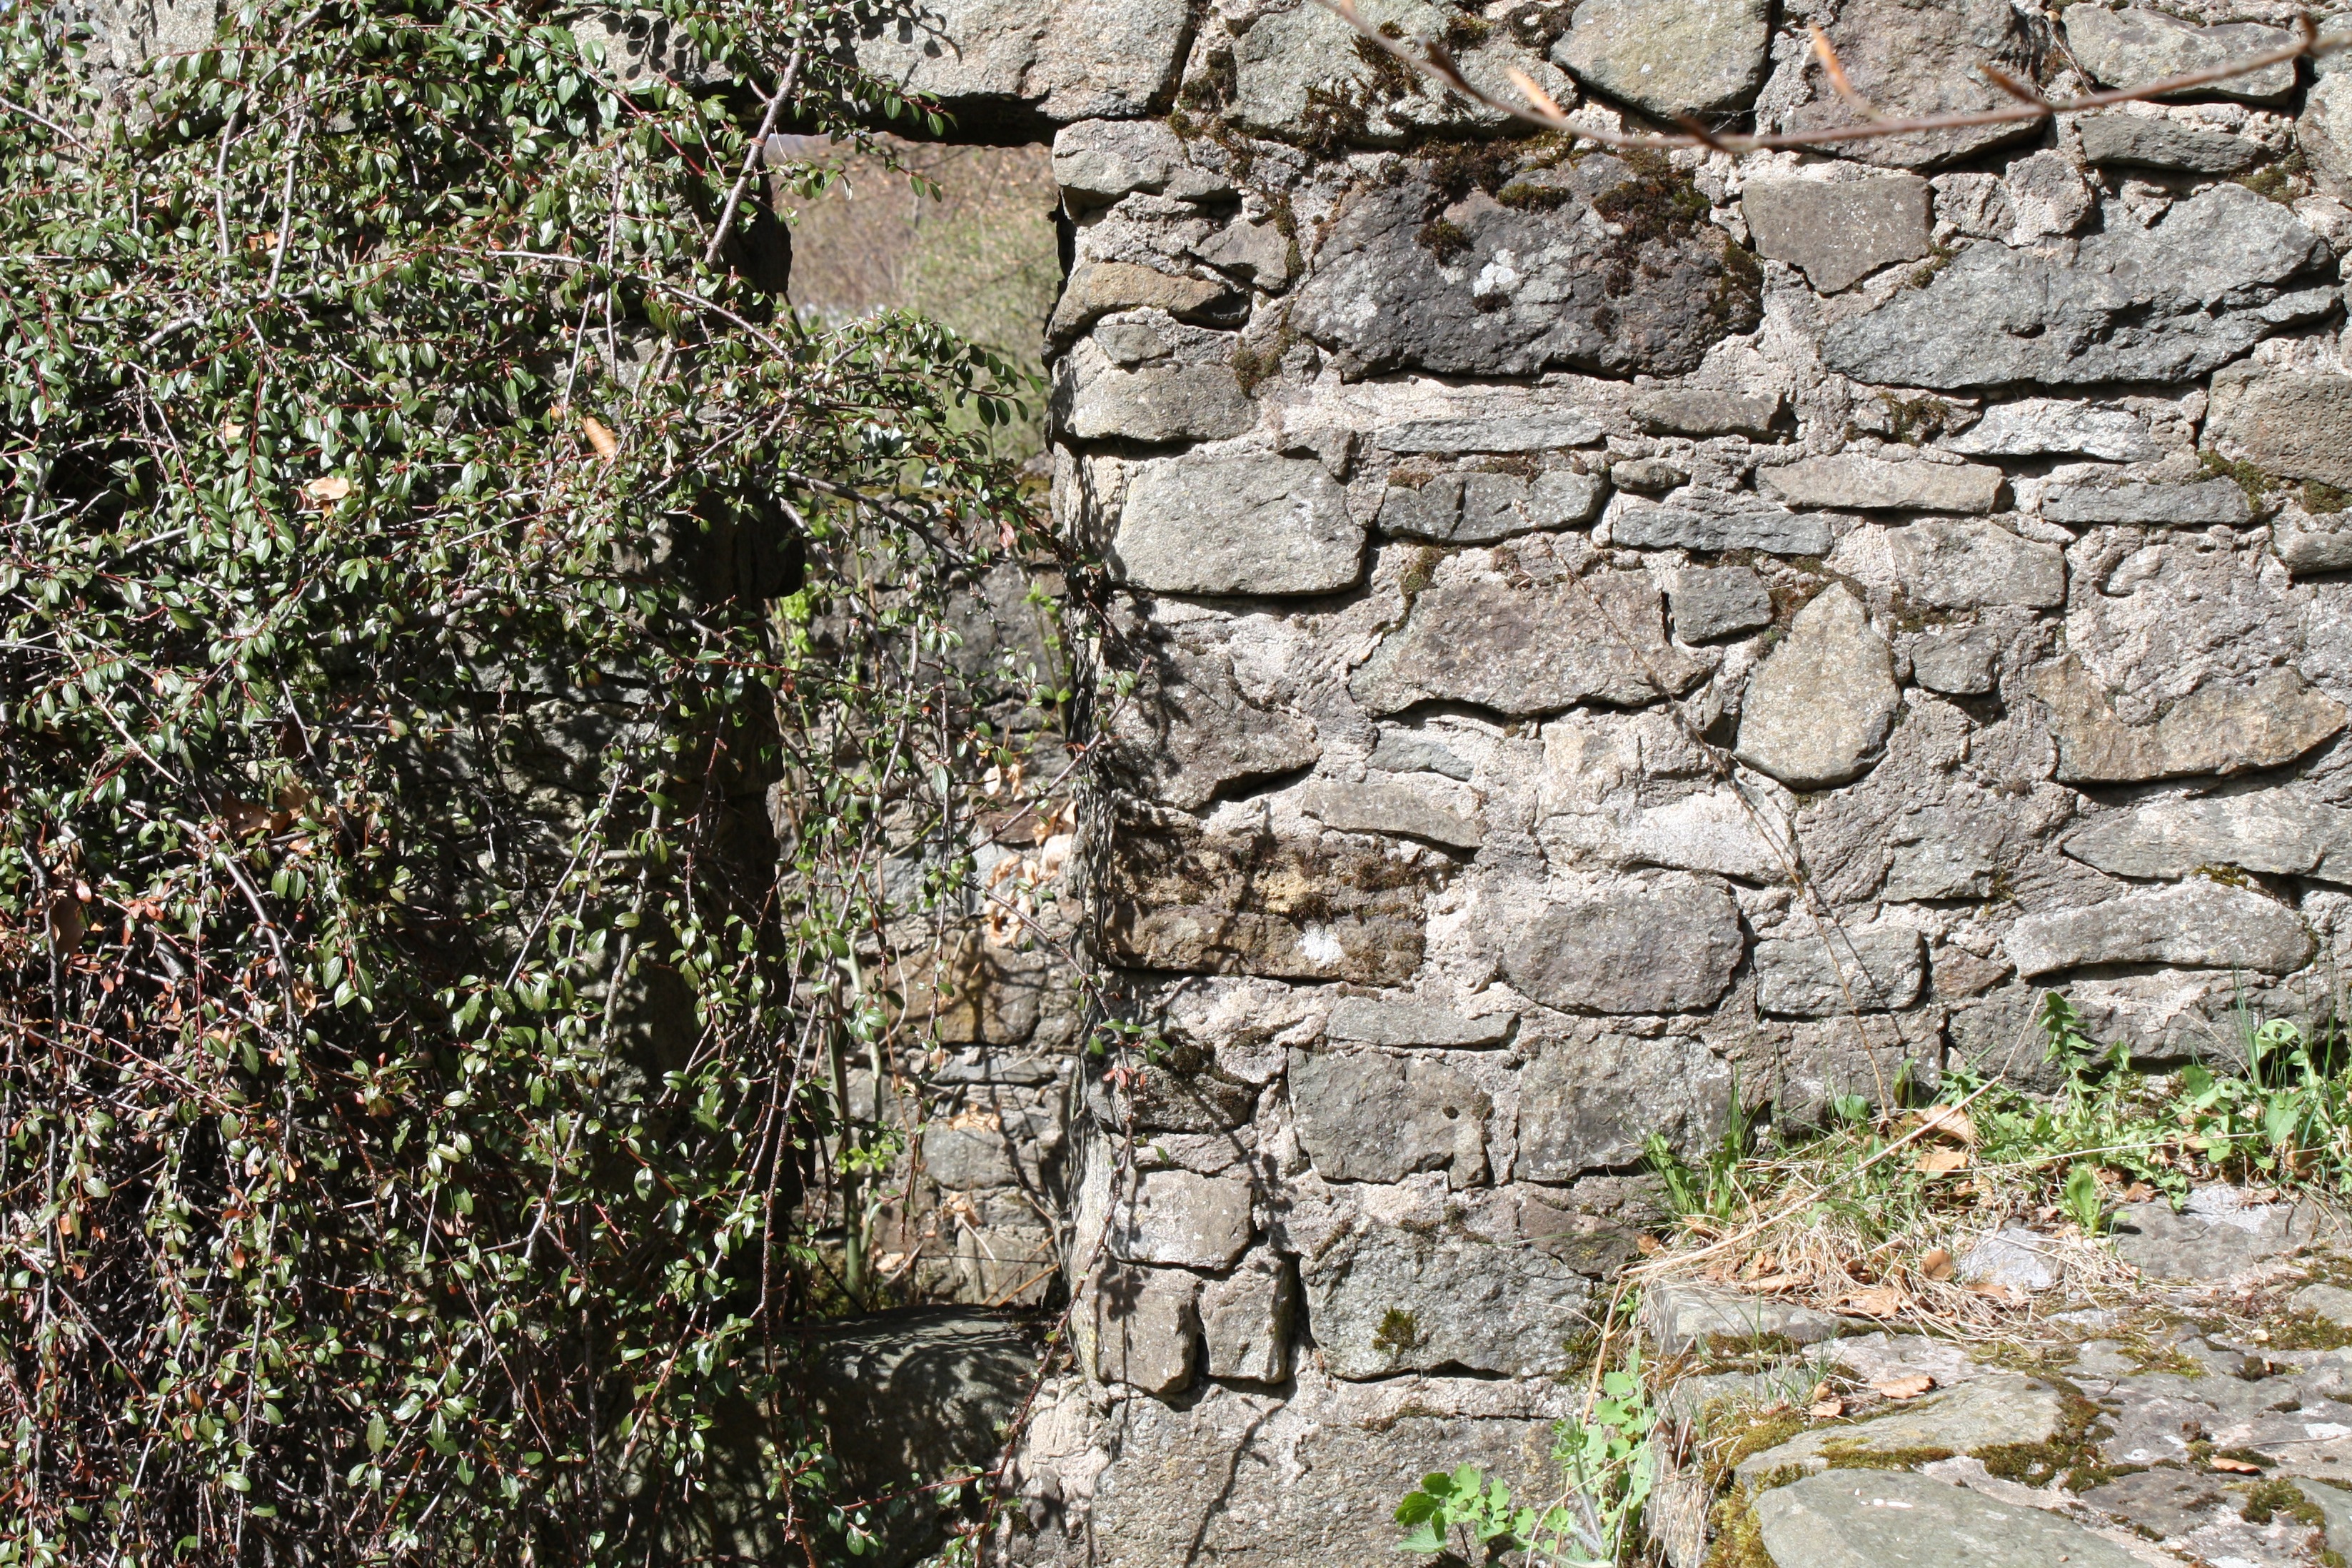
nature, rock, texture, old, wall, stone, stone wall, material, ruins, shrub, dilapidated, bedrock, lapsed, ancient history